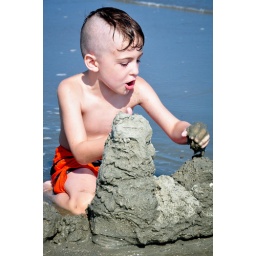
Kegan tries to save this sand castle from destruction as the tide comes in at Folly Beach, SC.